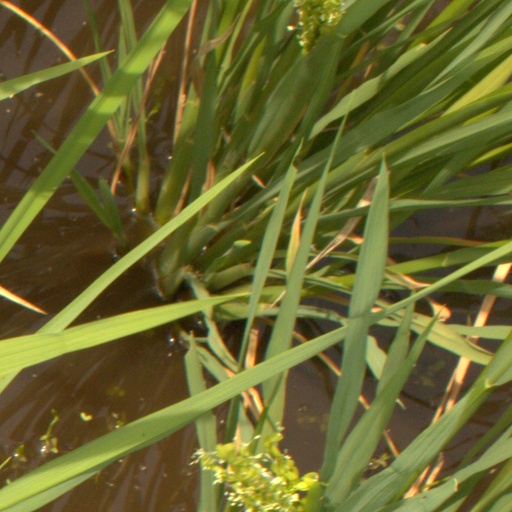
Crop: rice